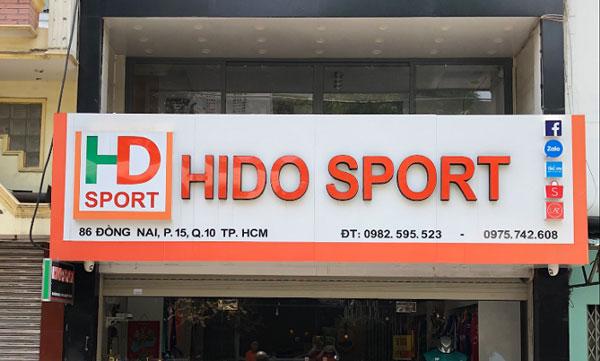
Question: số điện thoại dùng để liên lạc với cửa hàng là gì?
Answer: số điện thoại dùng để liên lạc với cửa hàng là 982595523 hoặc 0975742608